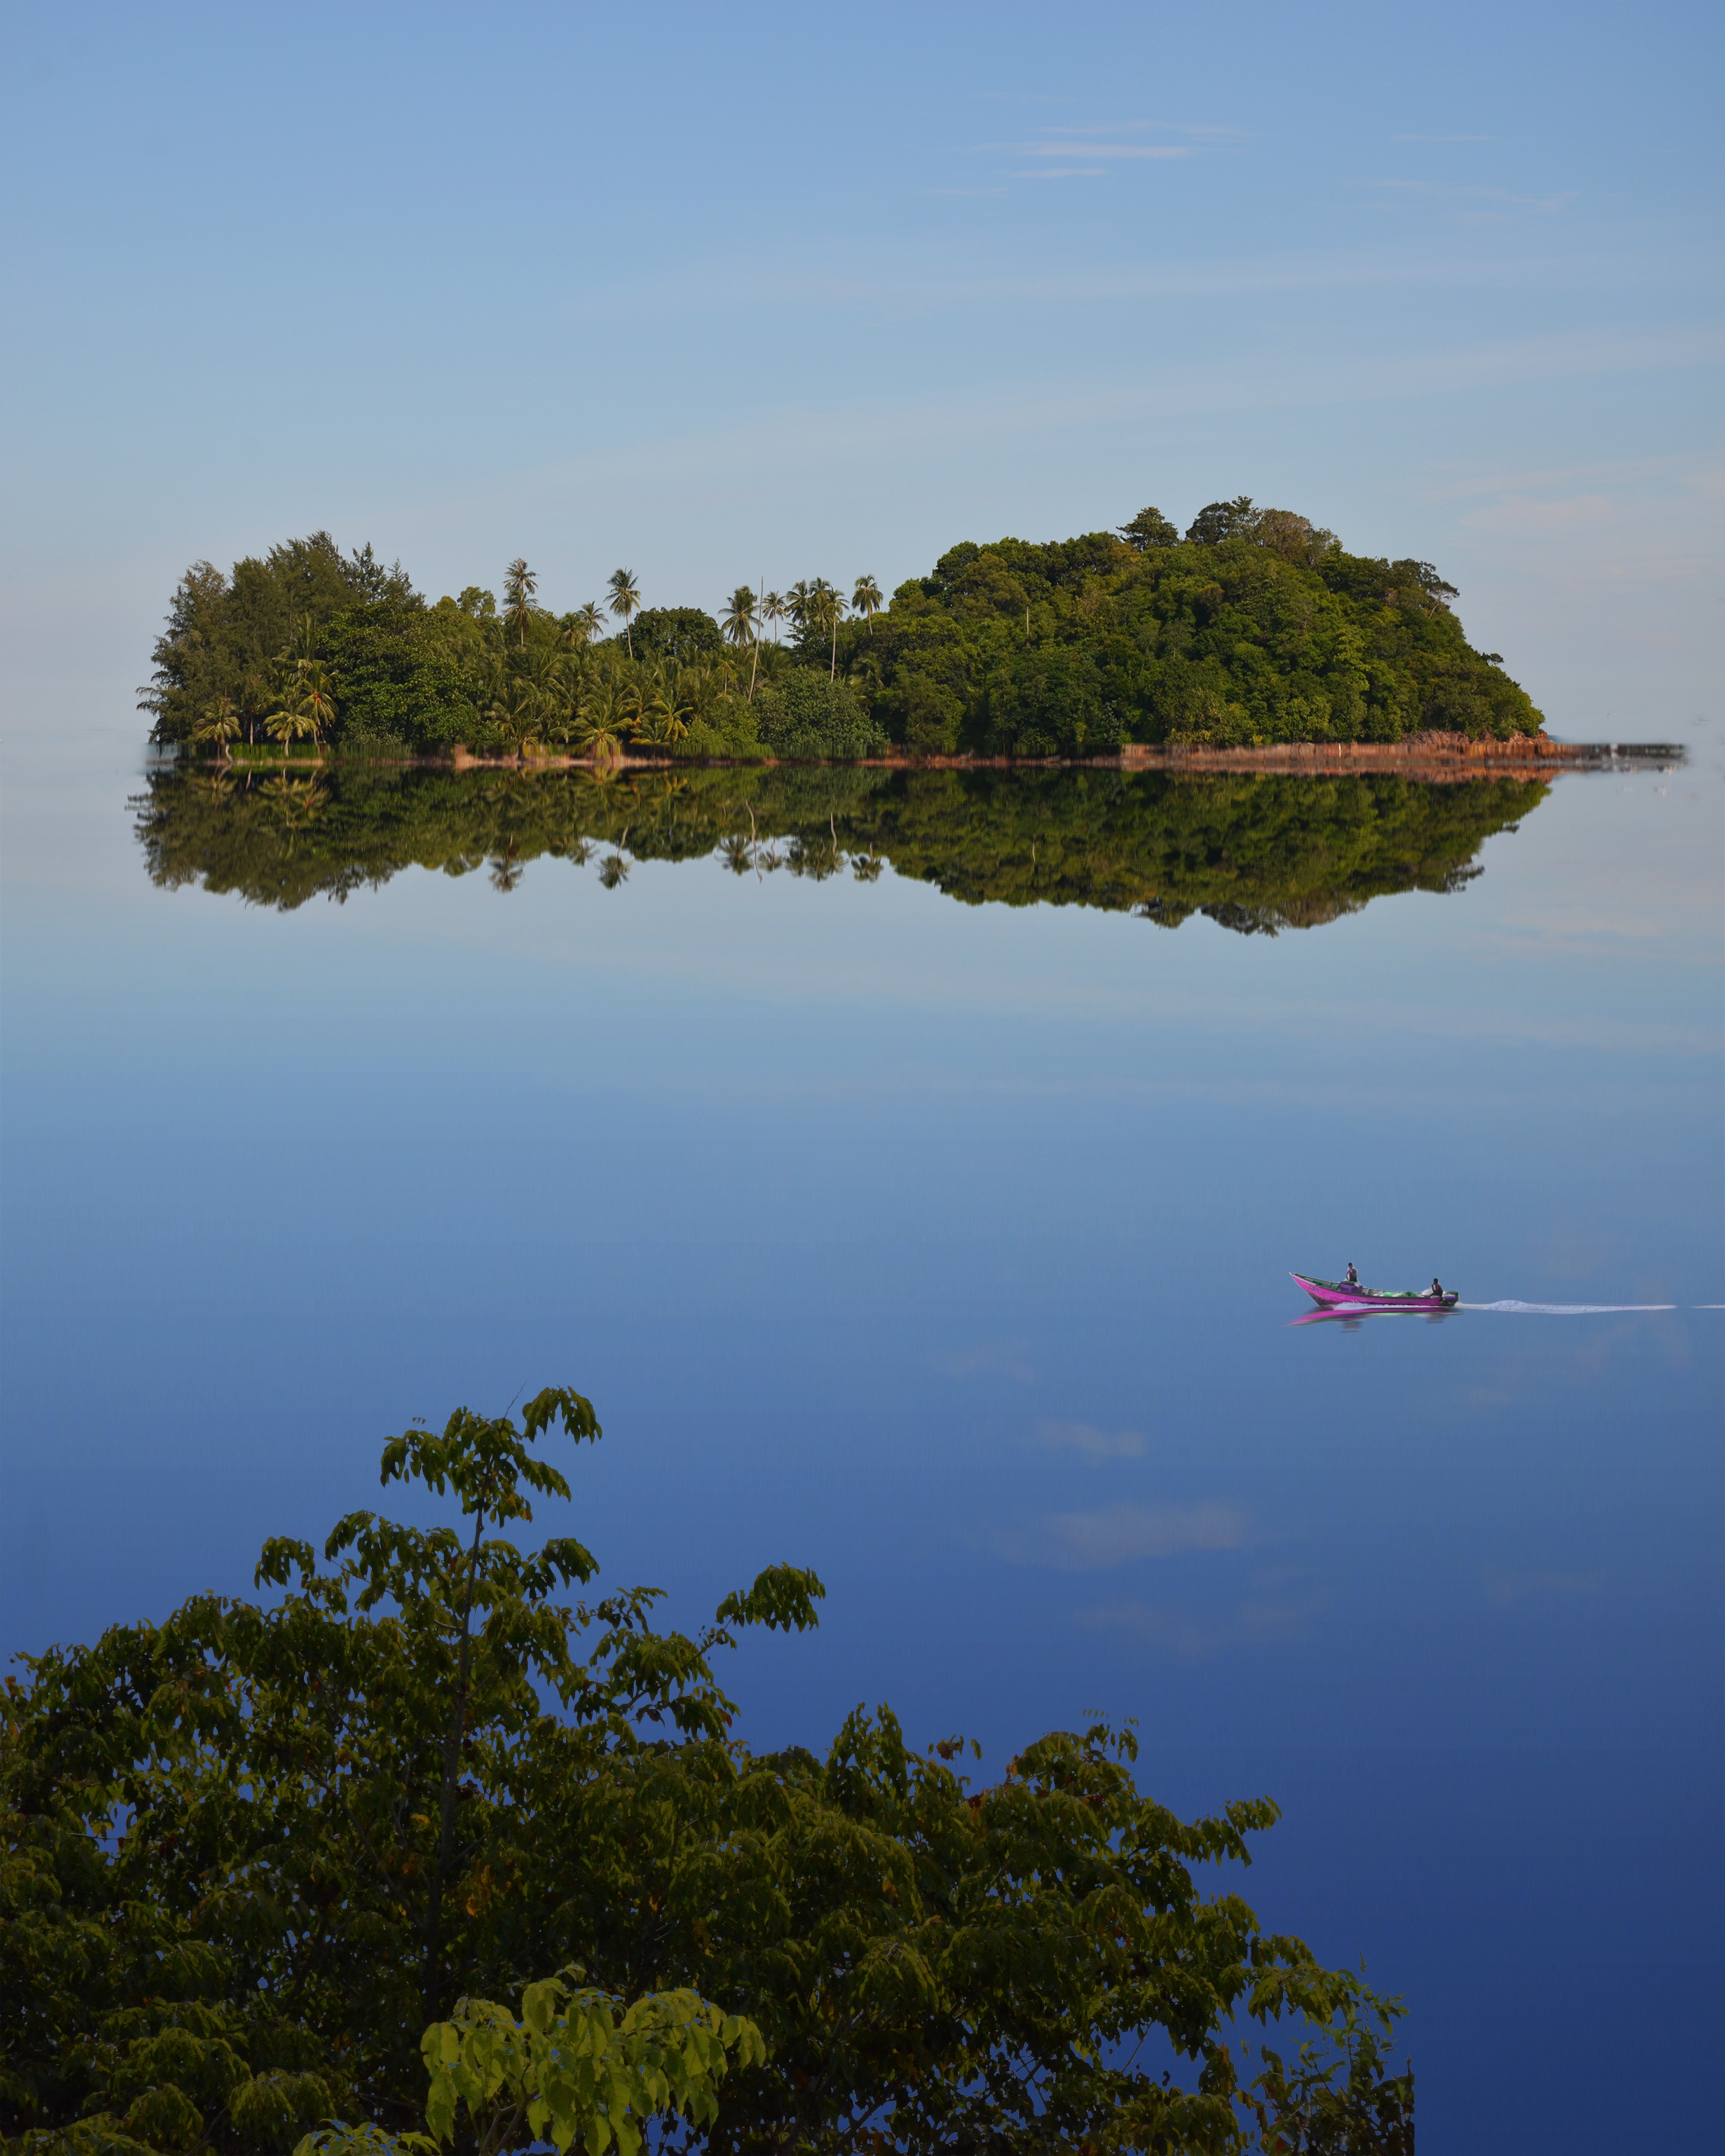
beach, landscape, sea, coast, tree, water, nature, sand, ocean, mountain, cloud, plant, sky, sun, hill, shore, wave, lake, river, summer, vacation, travel, cliff, clear, reflection, paradise, tropical, holiday, bay, island, blue, reservoir, tourism, swimming, body of water, sunny, happy, loch, woody plant